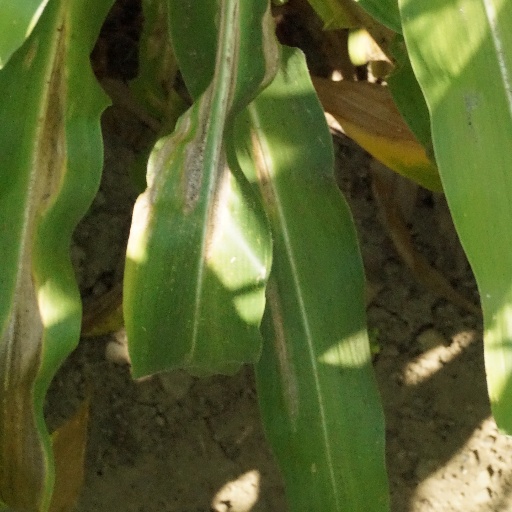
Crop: maize; corn